Frederick Spicer

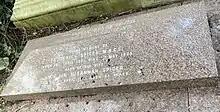
Family vault of Frederick Spicer in Highgate Cemetery

Spicer was one of five brothers, four having been trained as doctors, and emigrated to Victoria in the early 1850s. He practised in St. Kilda, Victoria for a while before moving to South Australia in 1862 to take a position of House Surgeon with the Adelaide Hospital. He took over the practice of Dr. Taylor at Kensington in 1864, and was followed by Dr. John Benson both as House Surgeon and, in 1866, at Kensington. Spicer next had a practice in Adelaide with Dr. Augustus Davies, formerly of Clare.